34th Infantry Division Band

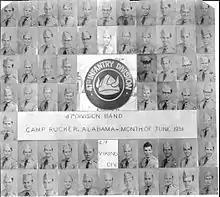
47th ID Band photo while mobilized to support the Korean War as a training division at Camp Rucker.

The 135th Infantry Regiment Band arrived in Mers-el-Kebir, Algeria on 3 January and was quickly transported to a camp in the vicinity of Negrier for additional training through the end of the month. On 2 February the unit moved East as part of the 135th Infantry Regiment, eventually occupying the Pichon area of Tunisia between 10 and 14 February.